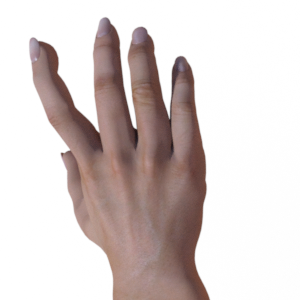
Label: paper